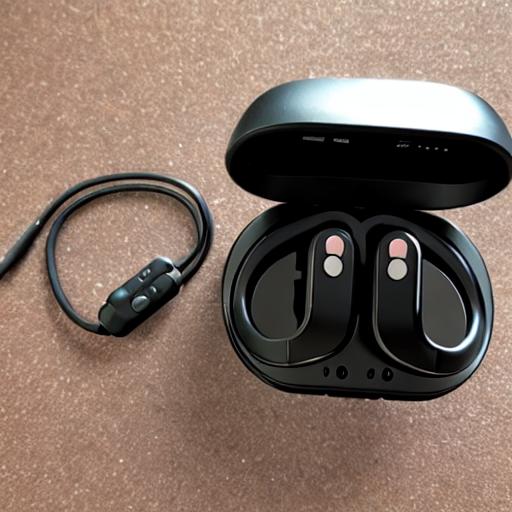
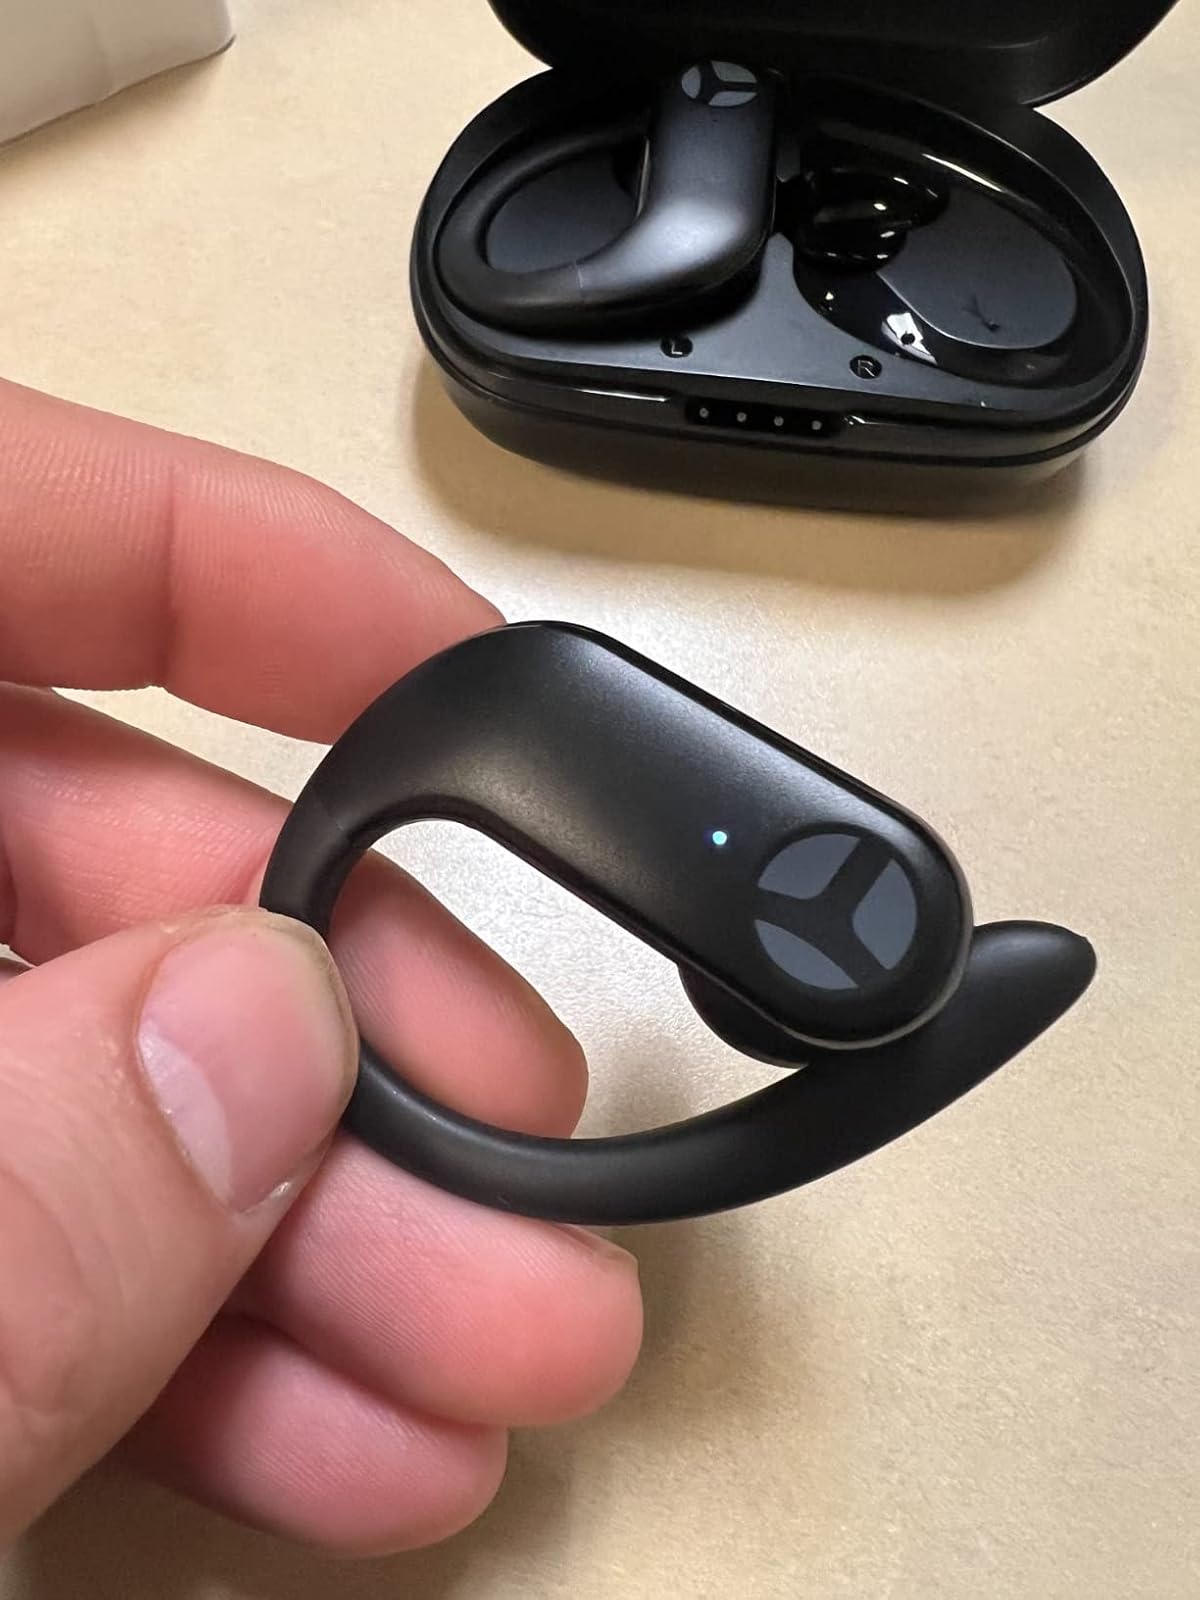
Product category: earbuds
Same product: no